Siemens-Duewag Supertram

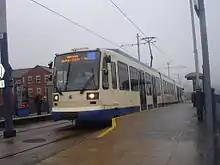
Bluebell & snowdrop livery inspired by the Prussian blue and cream livery of Sheffield Tramway

Between January 2006 and January 2009 the entire fleet was refurbished internally as part of the 'refresh programme'. In parallel, the tram livery was rebranded to the current scheme, a predominantly blue livery and more prominent logo and a smaller subordinate "Stagecoach" identifier. This was loosely based on the blue version of the South West Trains corporate Stagecoach livery. Before and after images of the refresh are available on the operator's website.